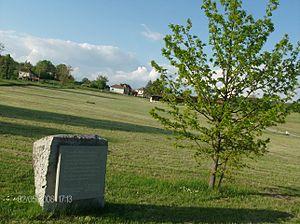
Le Takovski grm ou, en français, le chêne de Takovo, est un ensemble mémoriel situé à Takovo, dans la municipalité de Gornji Milanovac, en Serbie. Il commémore le début du second soulèvement serbe contre les Ottomans dirigé par le prince Miloš Obrenović ; cet événement historique inaugural est connu sous le nom de soulèvement de Takovo. En raison de son importance, le site a été inscrit sur la liste des sites mémoriels d'importance exceptionnelle de la République de Serbie.